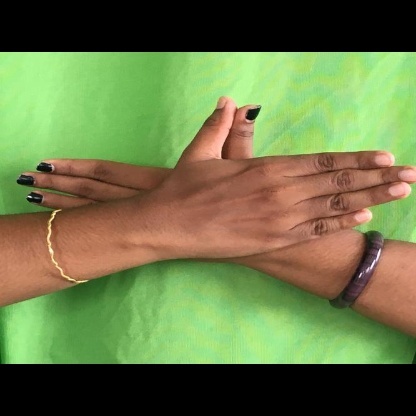
Mudra: Garuda